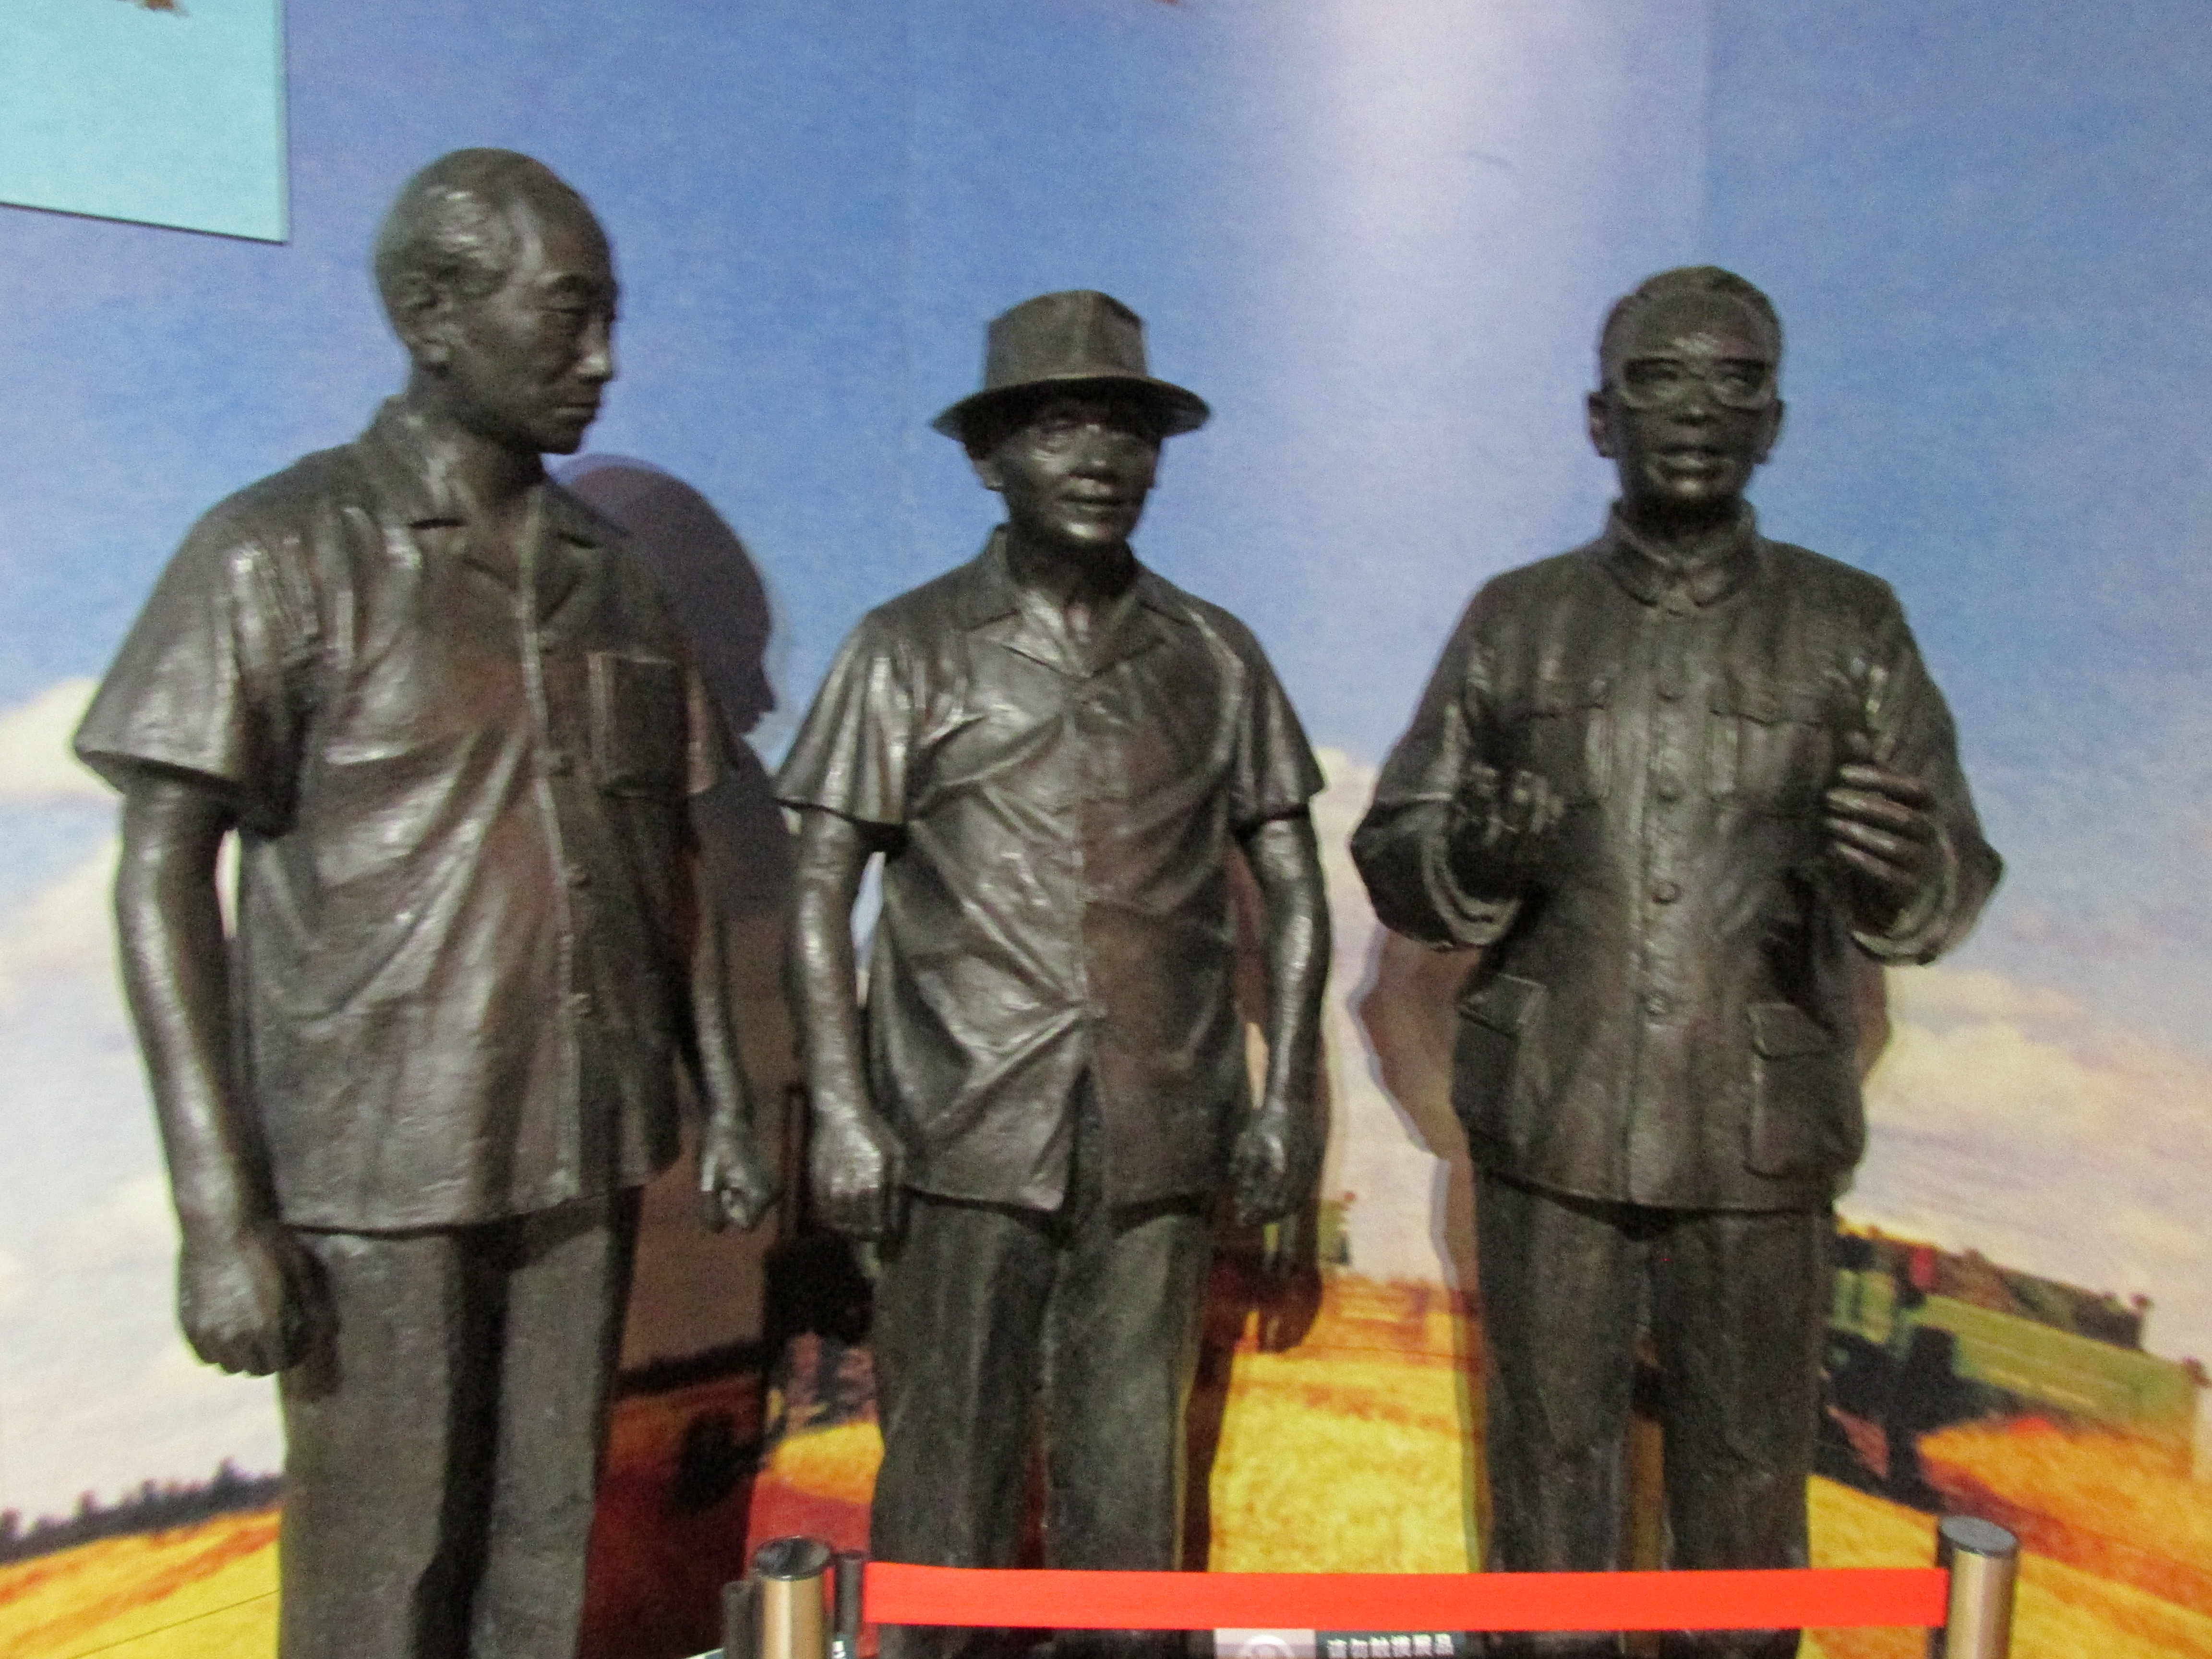
tourism, adventure, Beautiful Places, Pretty Places, environment, Interesting Places, harbin, museums, architecture, art, nature, museum, history, ancient history, china, asia, imperial palace, dynasty, beijing, statue, sculpture, bronze sculpture, monument, standing, memorial, metal, outerwear, bronze